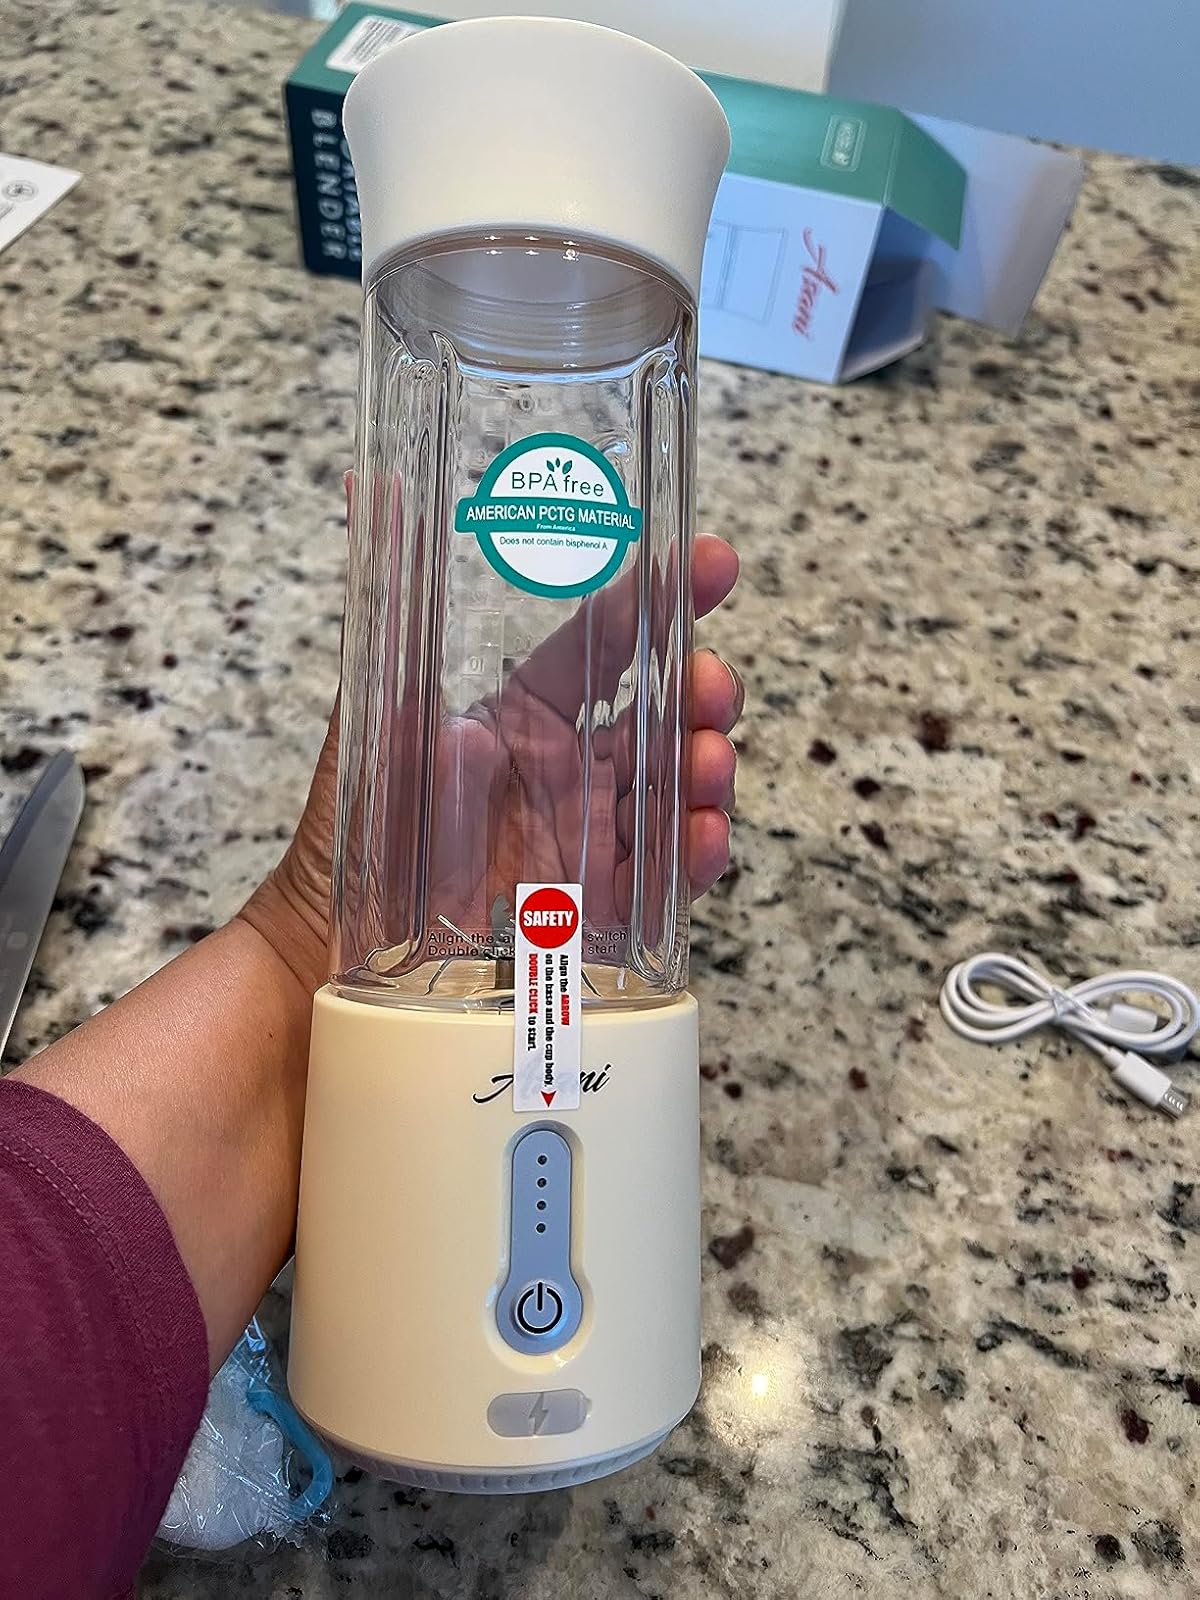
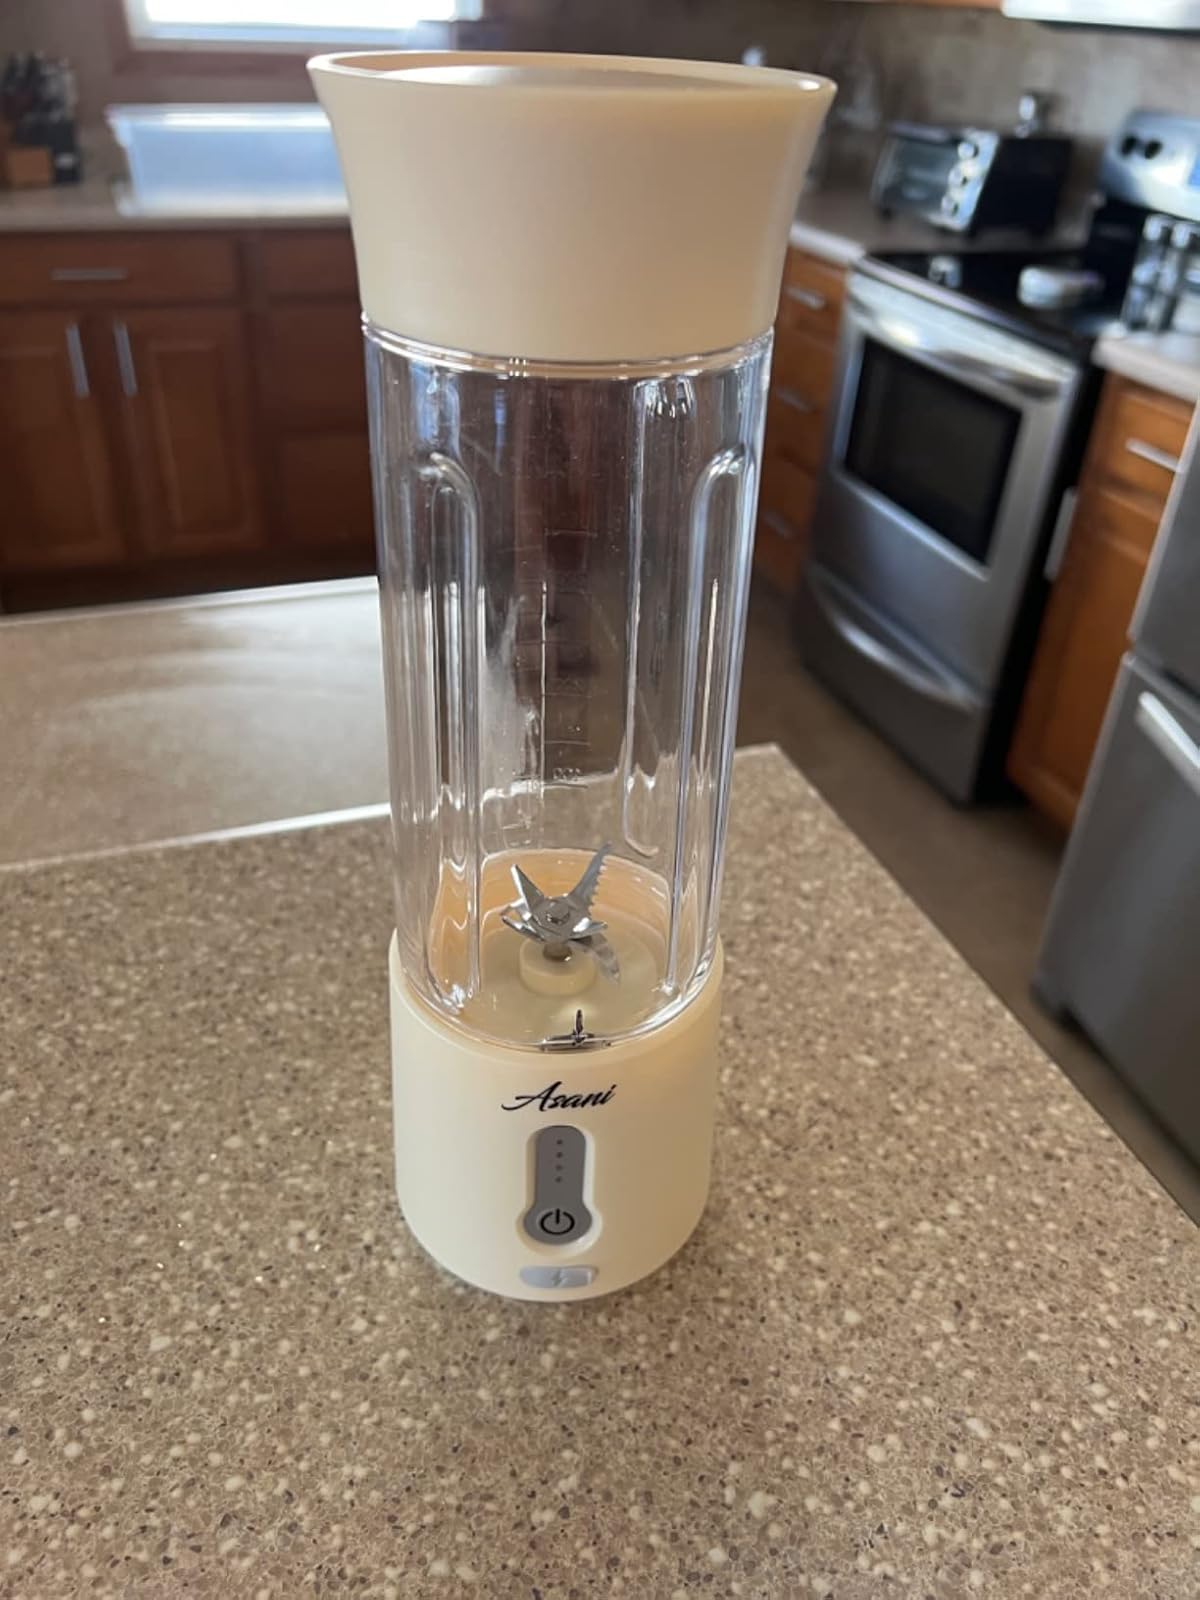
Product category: items_blender
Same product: yes